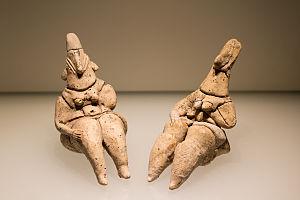
Le Néolithique du Proche-Orient est chronologiquement le plus précoce des épisodes de passage d'un mode de vie paléolithique à un mode de vie néolithique à se produire dans le monde. Il prend place entre le Levant et le Zagros occidental, incluant une partie de l'Anatolie, au début de l'Holocène, entre 10000 et 5500 av. J.-C. environ.